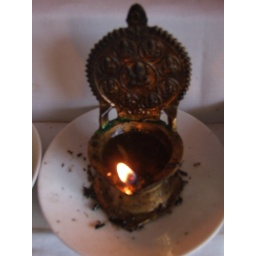
Oil lamp is lit at the main entrance of Testa foods in Murugnadi on A9 highway